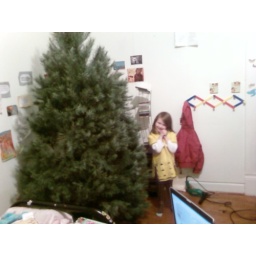
1st Christmas tree in her house